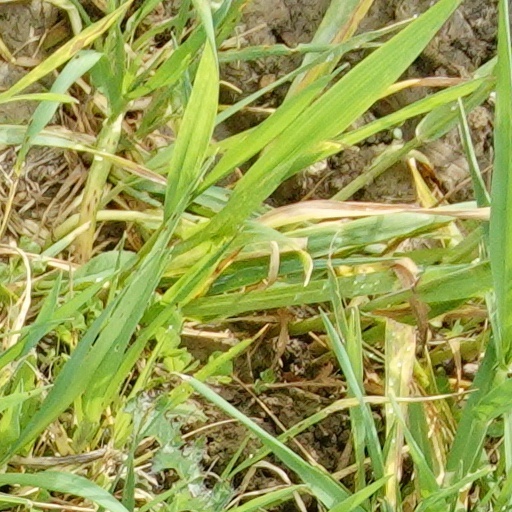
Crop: wheat